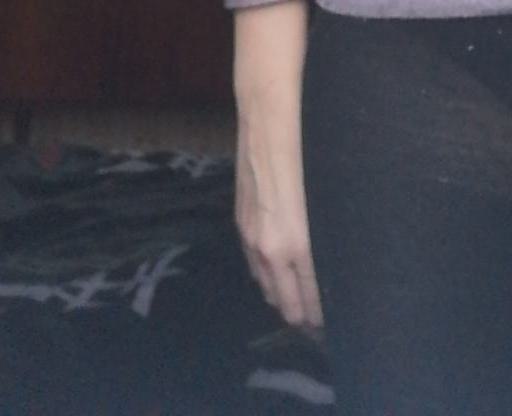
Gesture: no_gesture